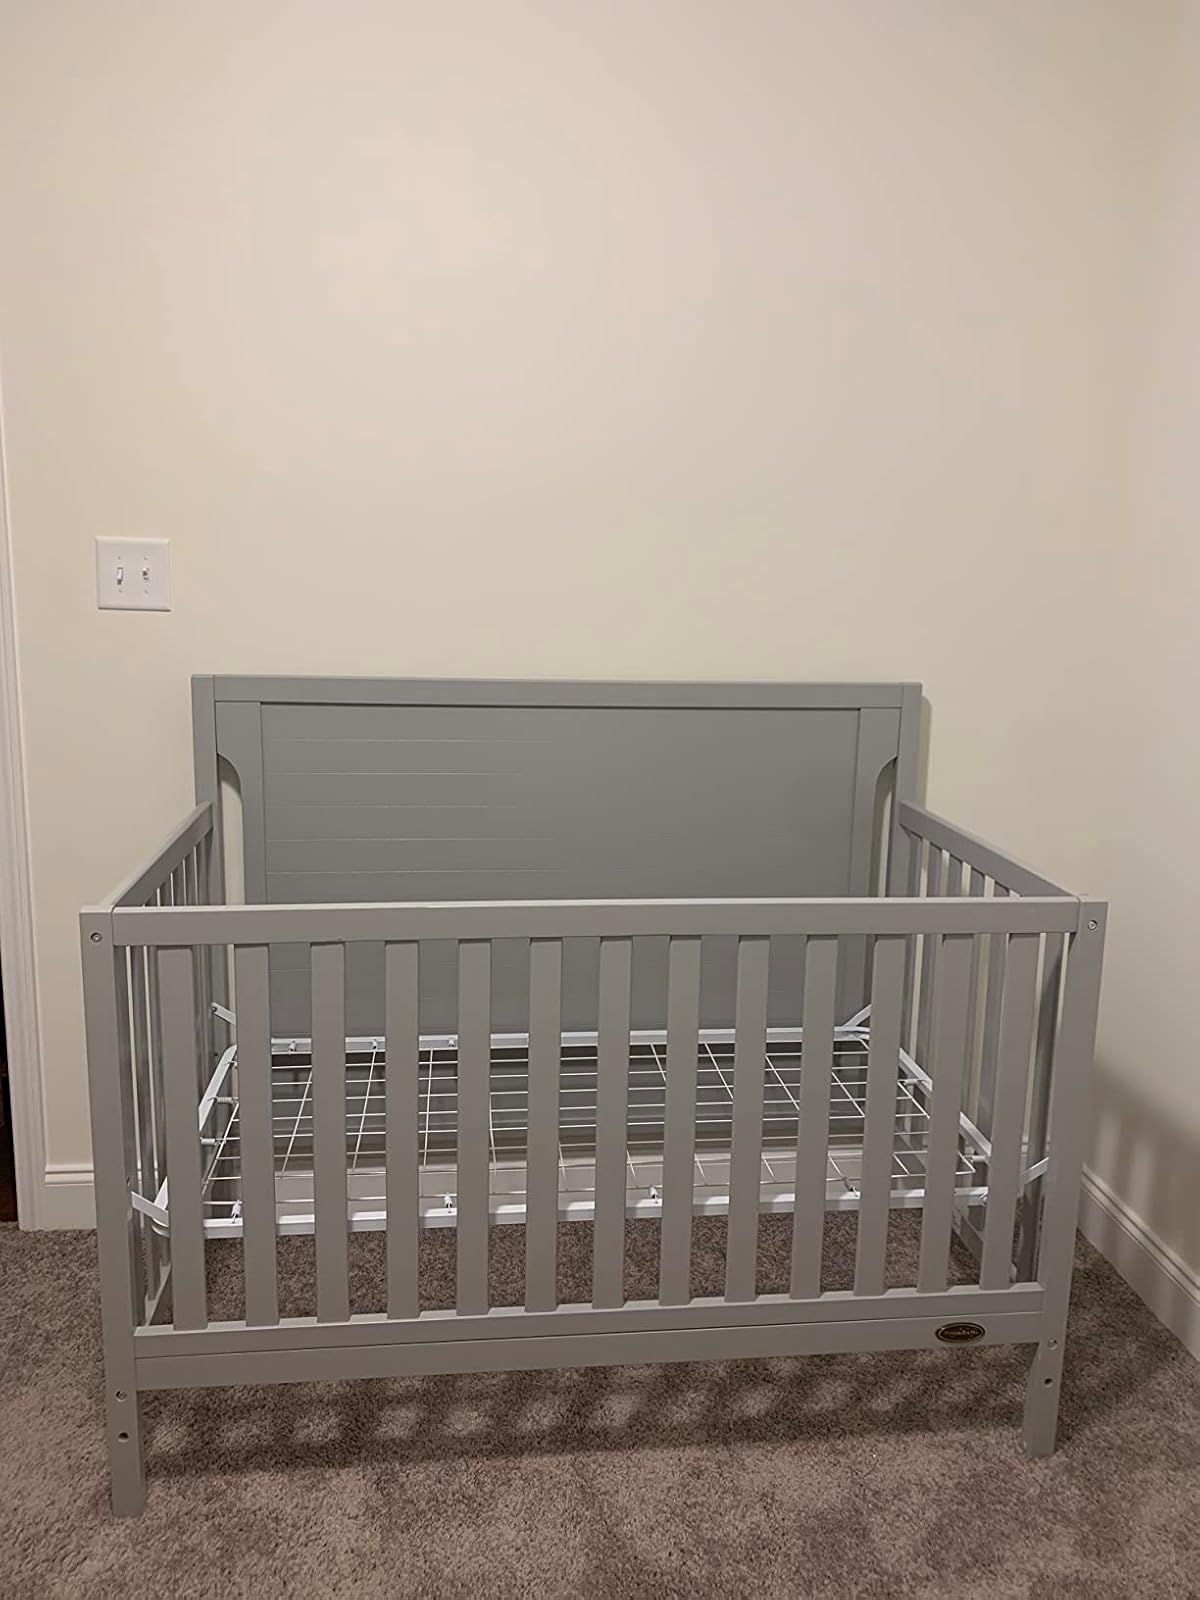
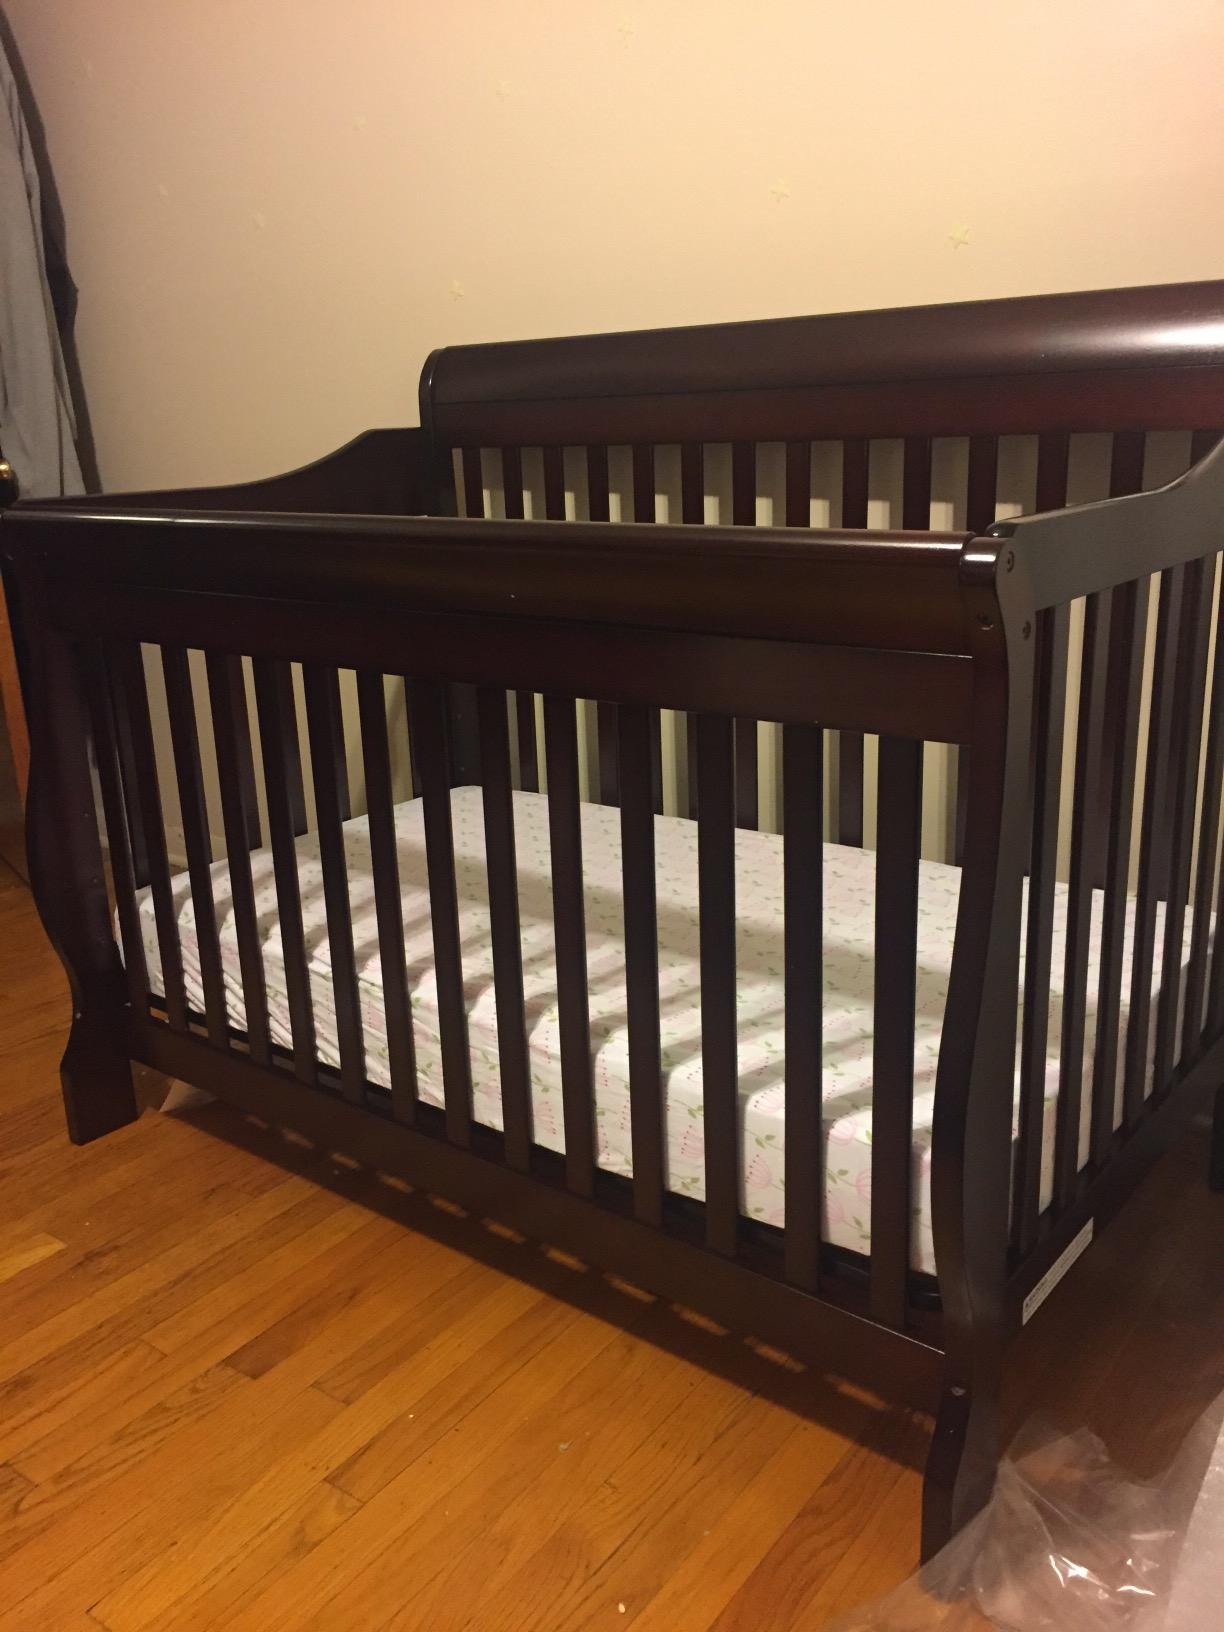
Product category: products_crib
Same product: no